Petru Hadârcă

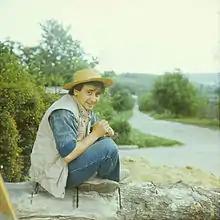
Hadârcă in the 1990s

Petru Hadârcă (born 8 May 1963) is a director and actor from Moldova. He served as head of the Mihai Eminescu National Theatre in Chişinău.